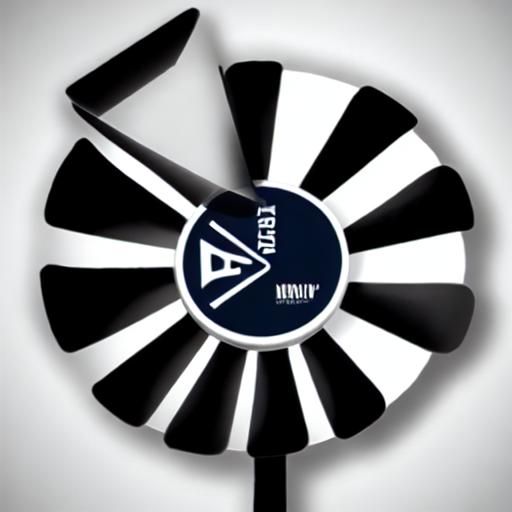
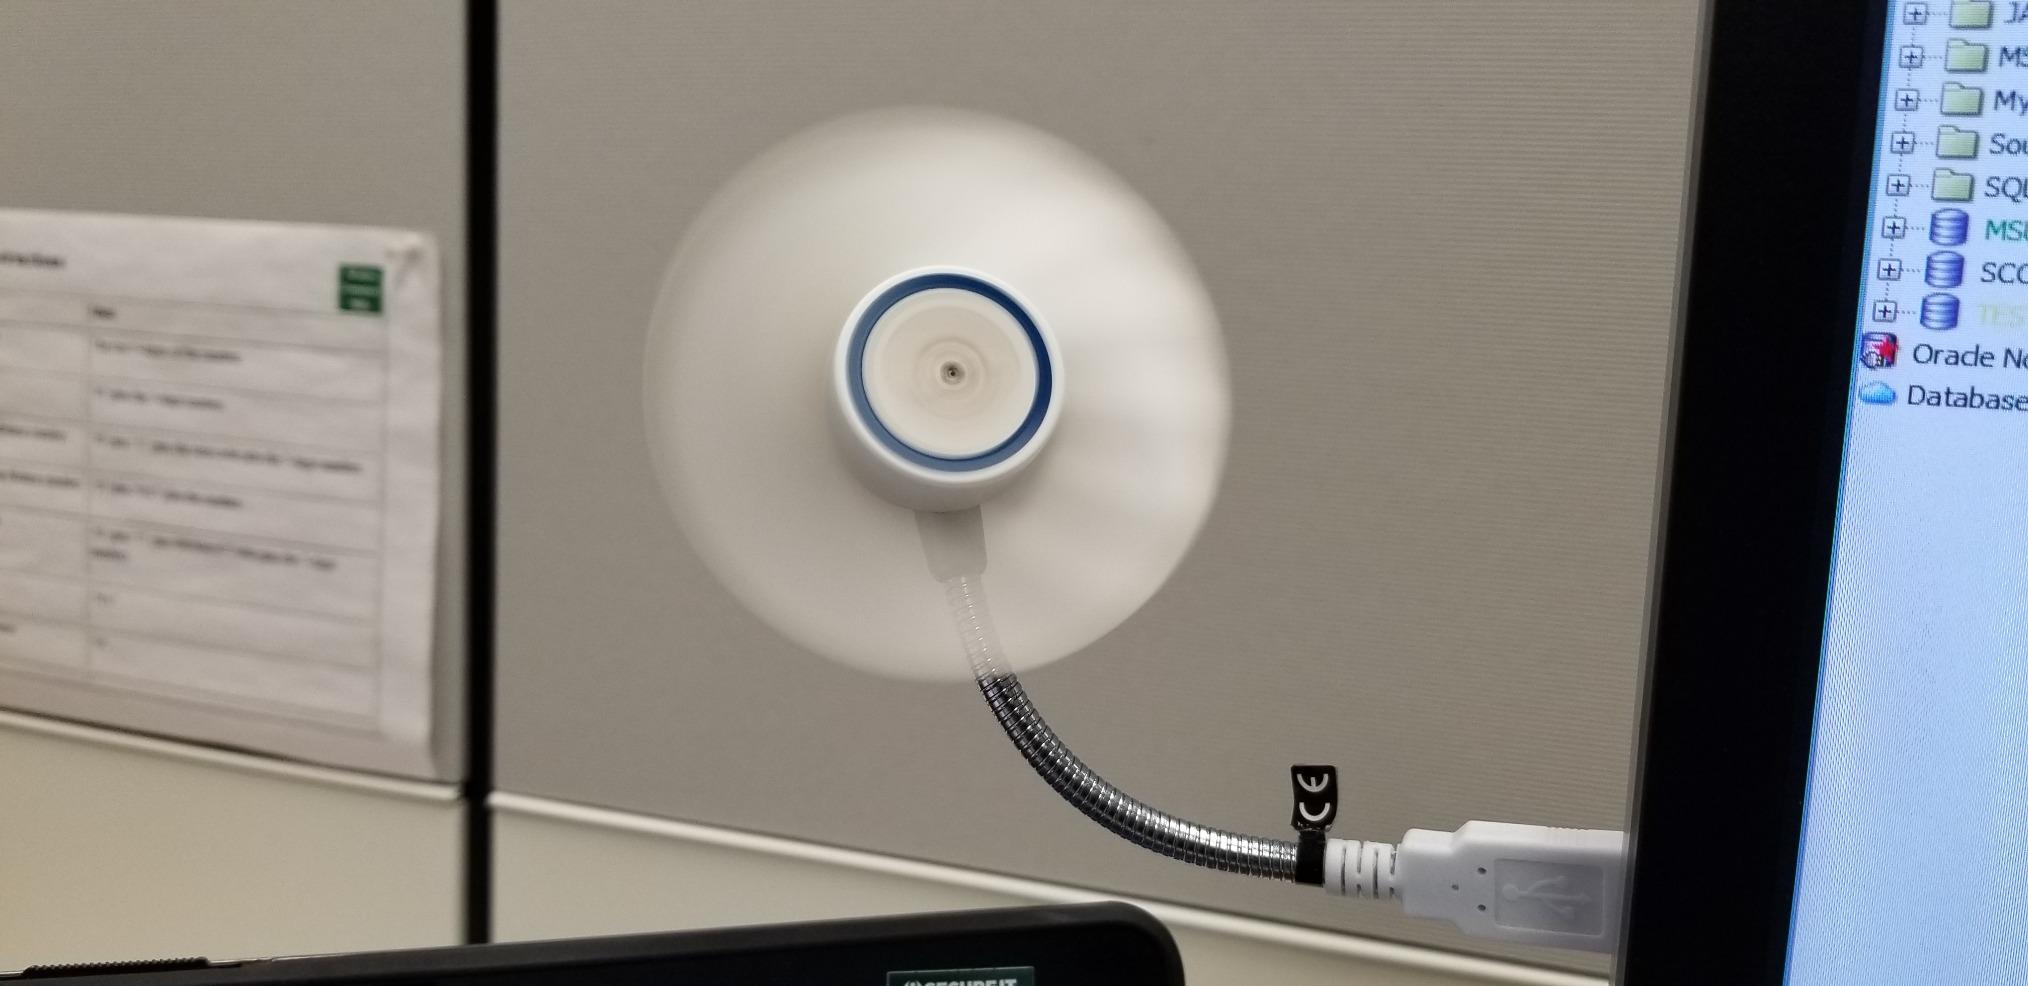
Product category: fan
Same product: no